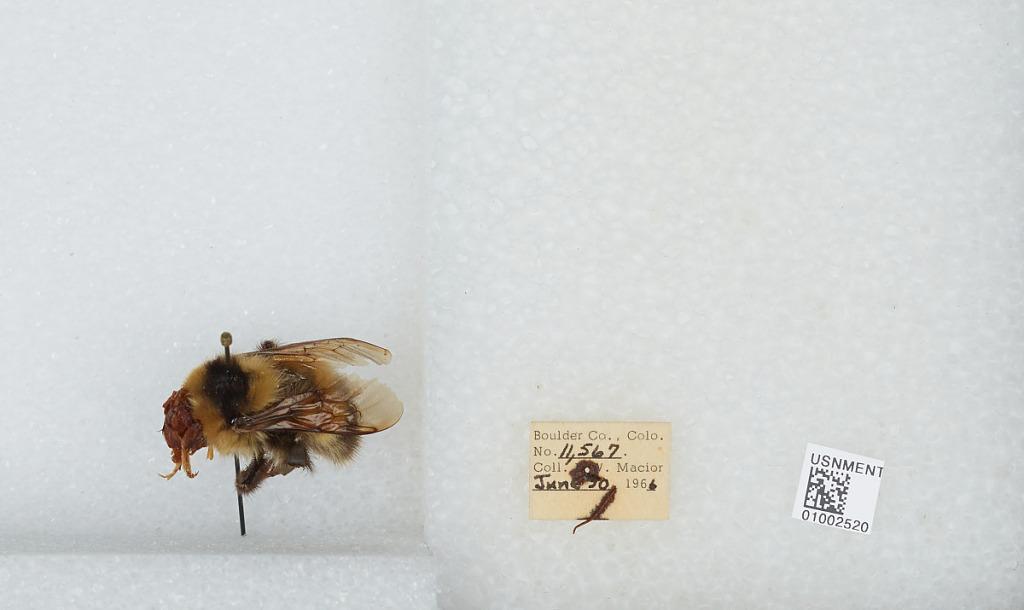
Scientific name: Bombus (Alpinobombus) balteatus Dahlbom
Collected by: L. Macior
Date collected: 1966-6-30
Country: United States
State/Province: Colorado
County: Boulder
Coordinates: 40.0275, -105.252